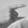
ASL letter: G